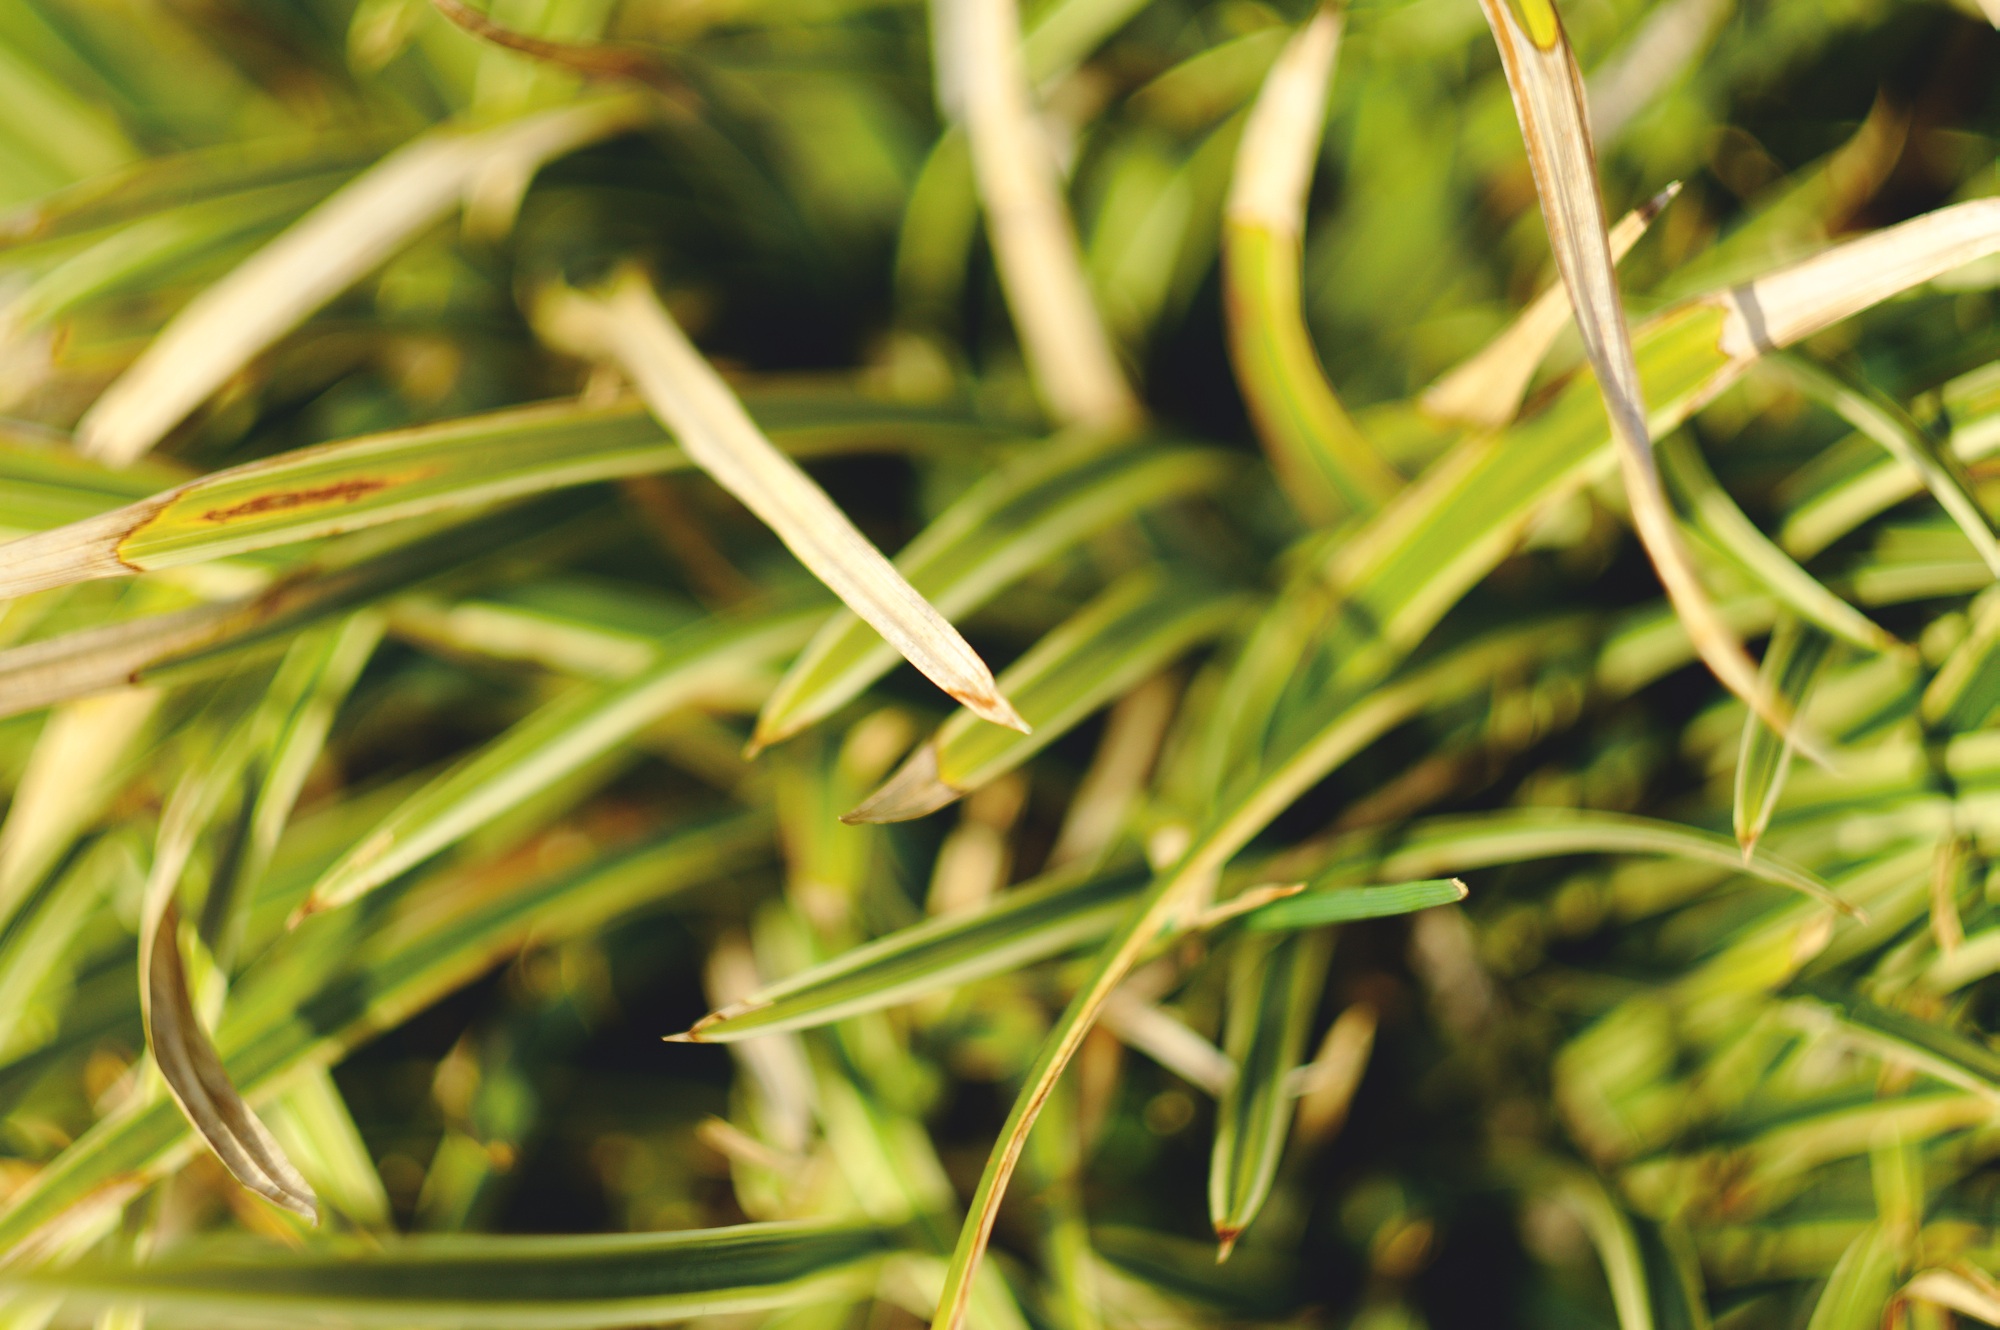
grass, branch, plant, lawn, leaf, flower, green, herb, flora, shrub, rosemary, flowering plant, grass family, plant stem, land plant